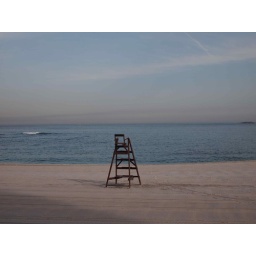
beach in La Coruna, passing time before my plane home.